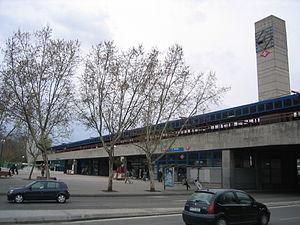
Aluche est un quartier administratif de la ville de Madrid qui appartient au district de Latina. Il tient son nom du ruisseau Luche, dont le cours passait sur son territoire actuel.
Aluche est un pôle d'échanges comprenant une station des lignes 5 du métro de Madrid et C-5 des chemins de fer de banlieue de Madrid, en Espagne.